Pete Wilkinson

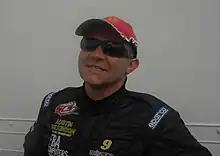
Pete Wilkinson

'Pistol' Pete Wilkinson is a former competitor in the UK Pickup Truck Racing series, and was also the occasional driver of the #9 Chevy Monte Carlo in the then SCSA MAC Tools V8 Trophy